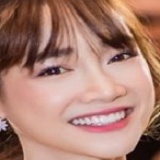
diễn viên Nhã Phương